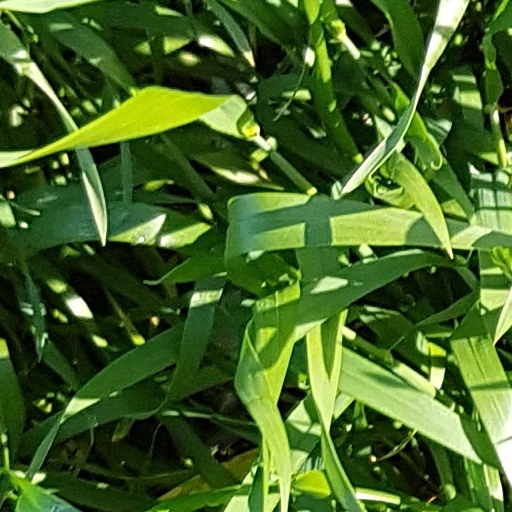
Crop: wheat